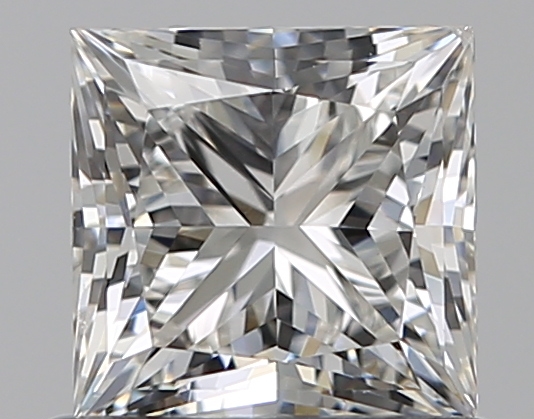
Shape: princess
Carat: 0.75
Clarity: VVS1
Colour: G
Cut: EX
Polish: EX
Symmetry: VG
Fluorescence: N
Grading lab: GIA
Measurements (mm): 4.92 x 4.88 x 3.53